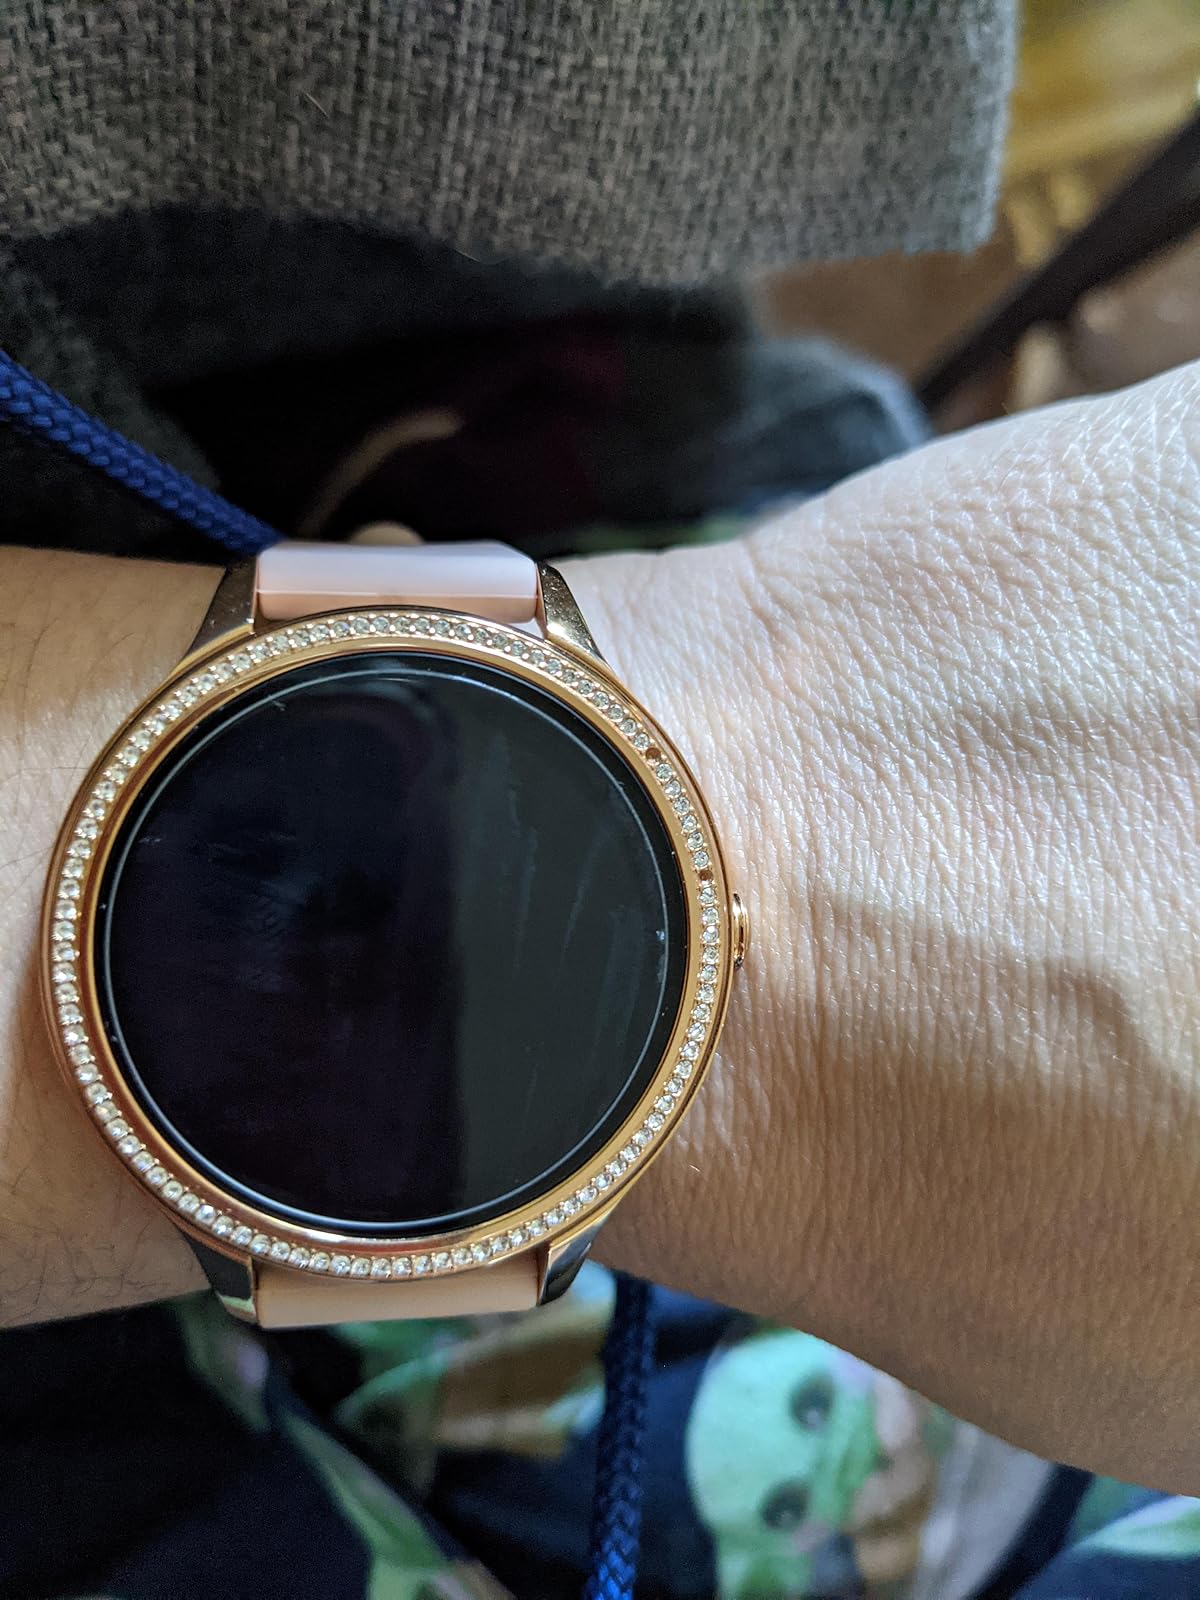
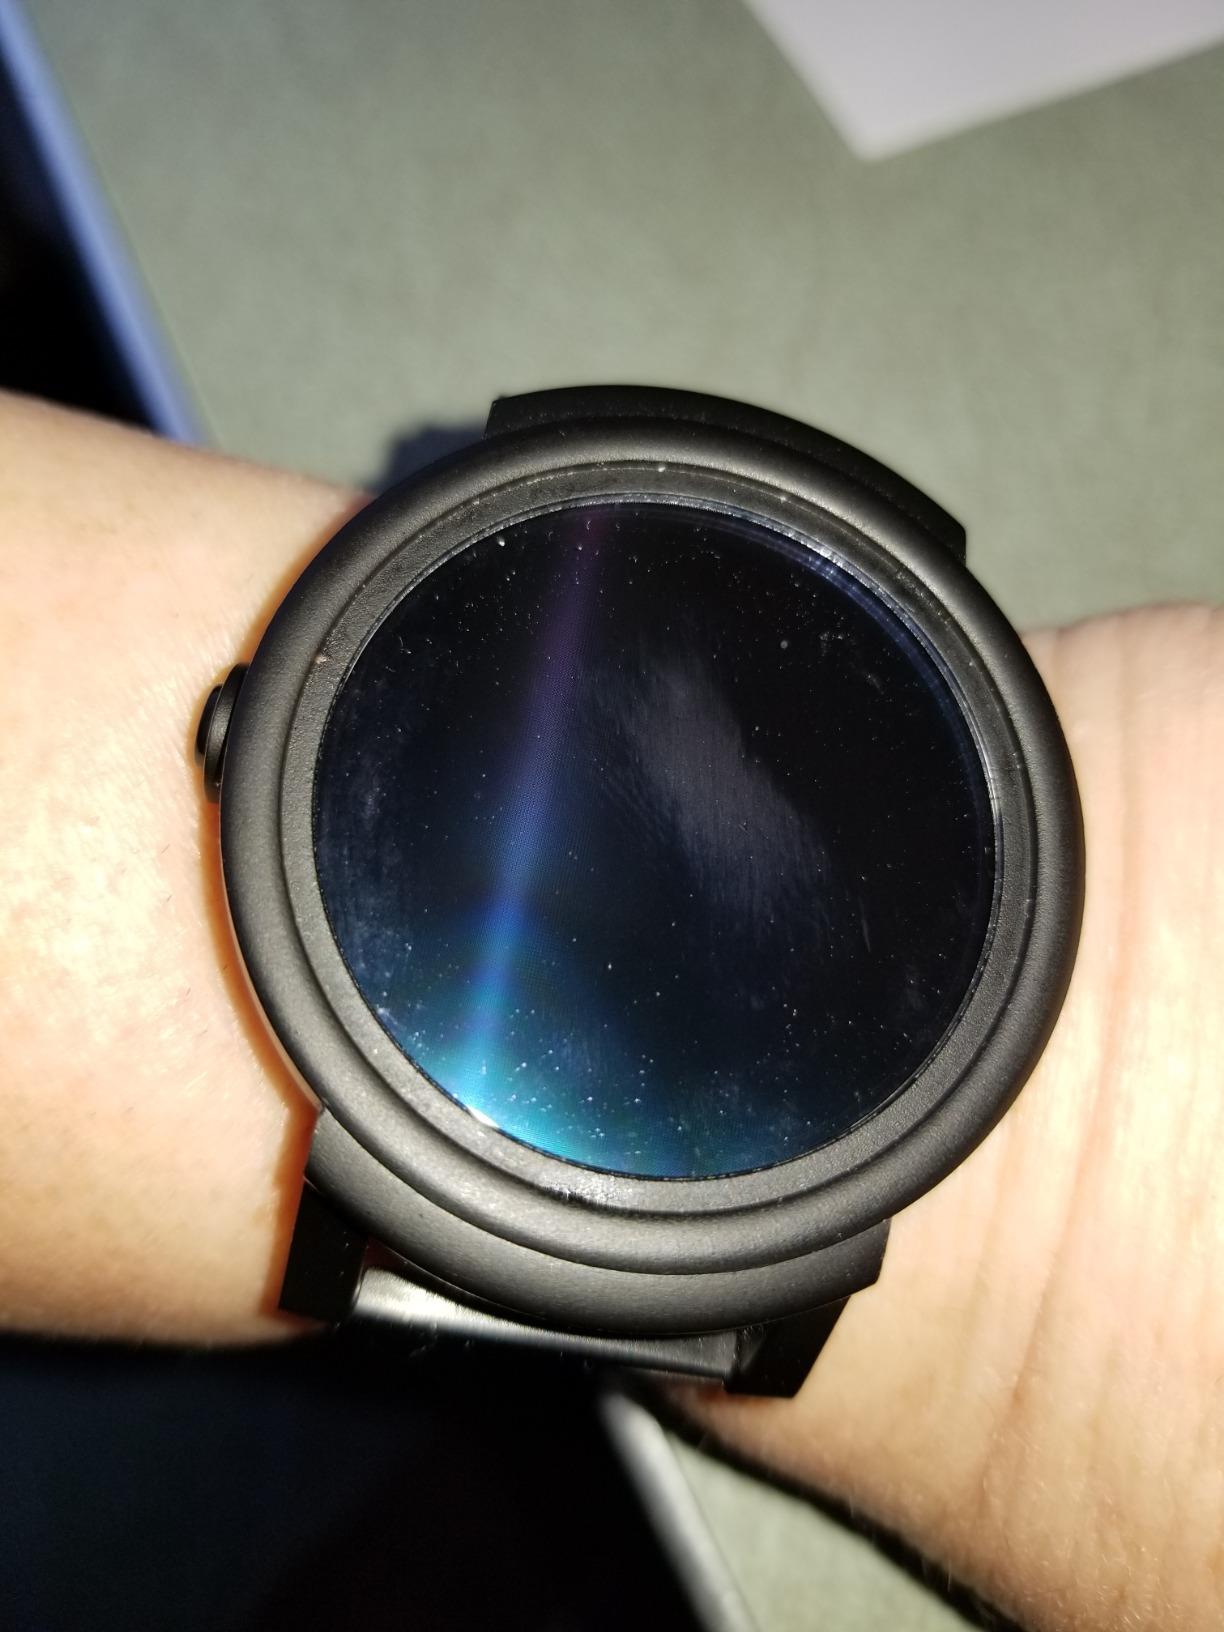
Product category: smartwatch
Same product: no